Kite aerial photography

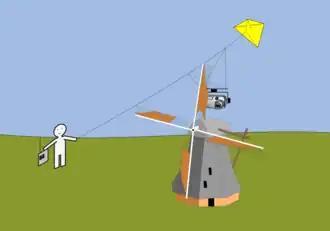
The KAP idea

Kite aerial photography (KAP) is a type of photography. A camera is lifted using a kite and is triggered either remotely or automatically to take aerial photographs. The camera rigs can range from the extremely simple, consisting of a trigger mechanism with a disposable camera, to complex apparatus using radio control and digital cameras. On some occasions it can be a good alternative to other forms of aerial photography.